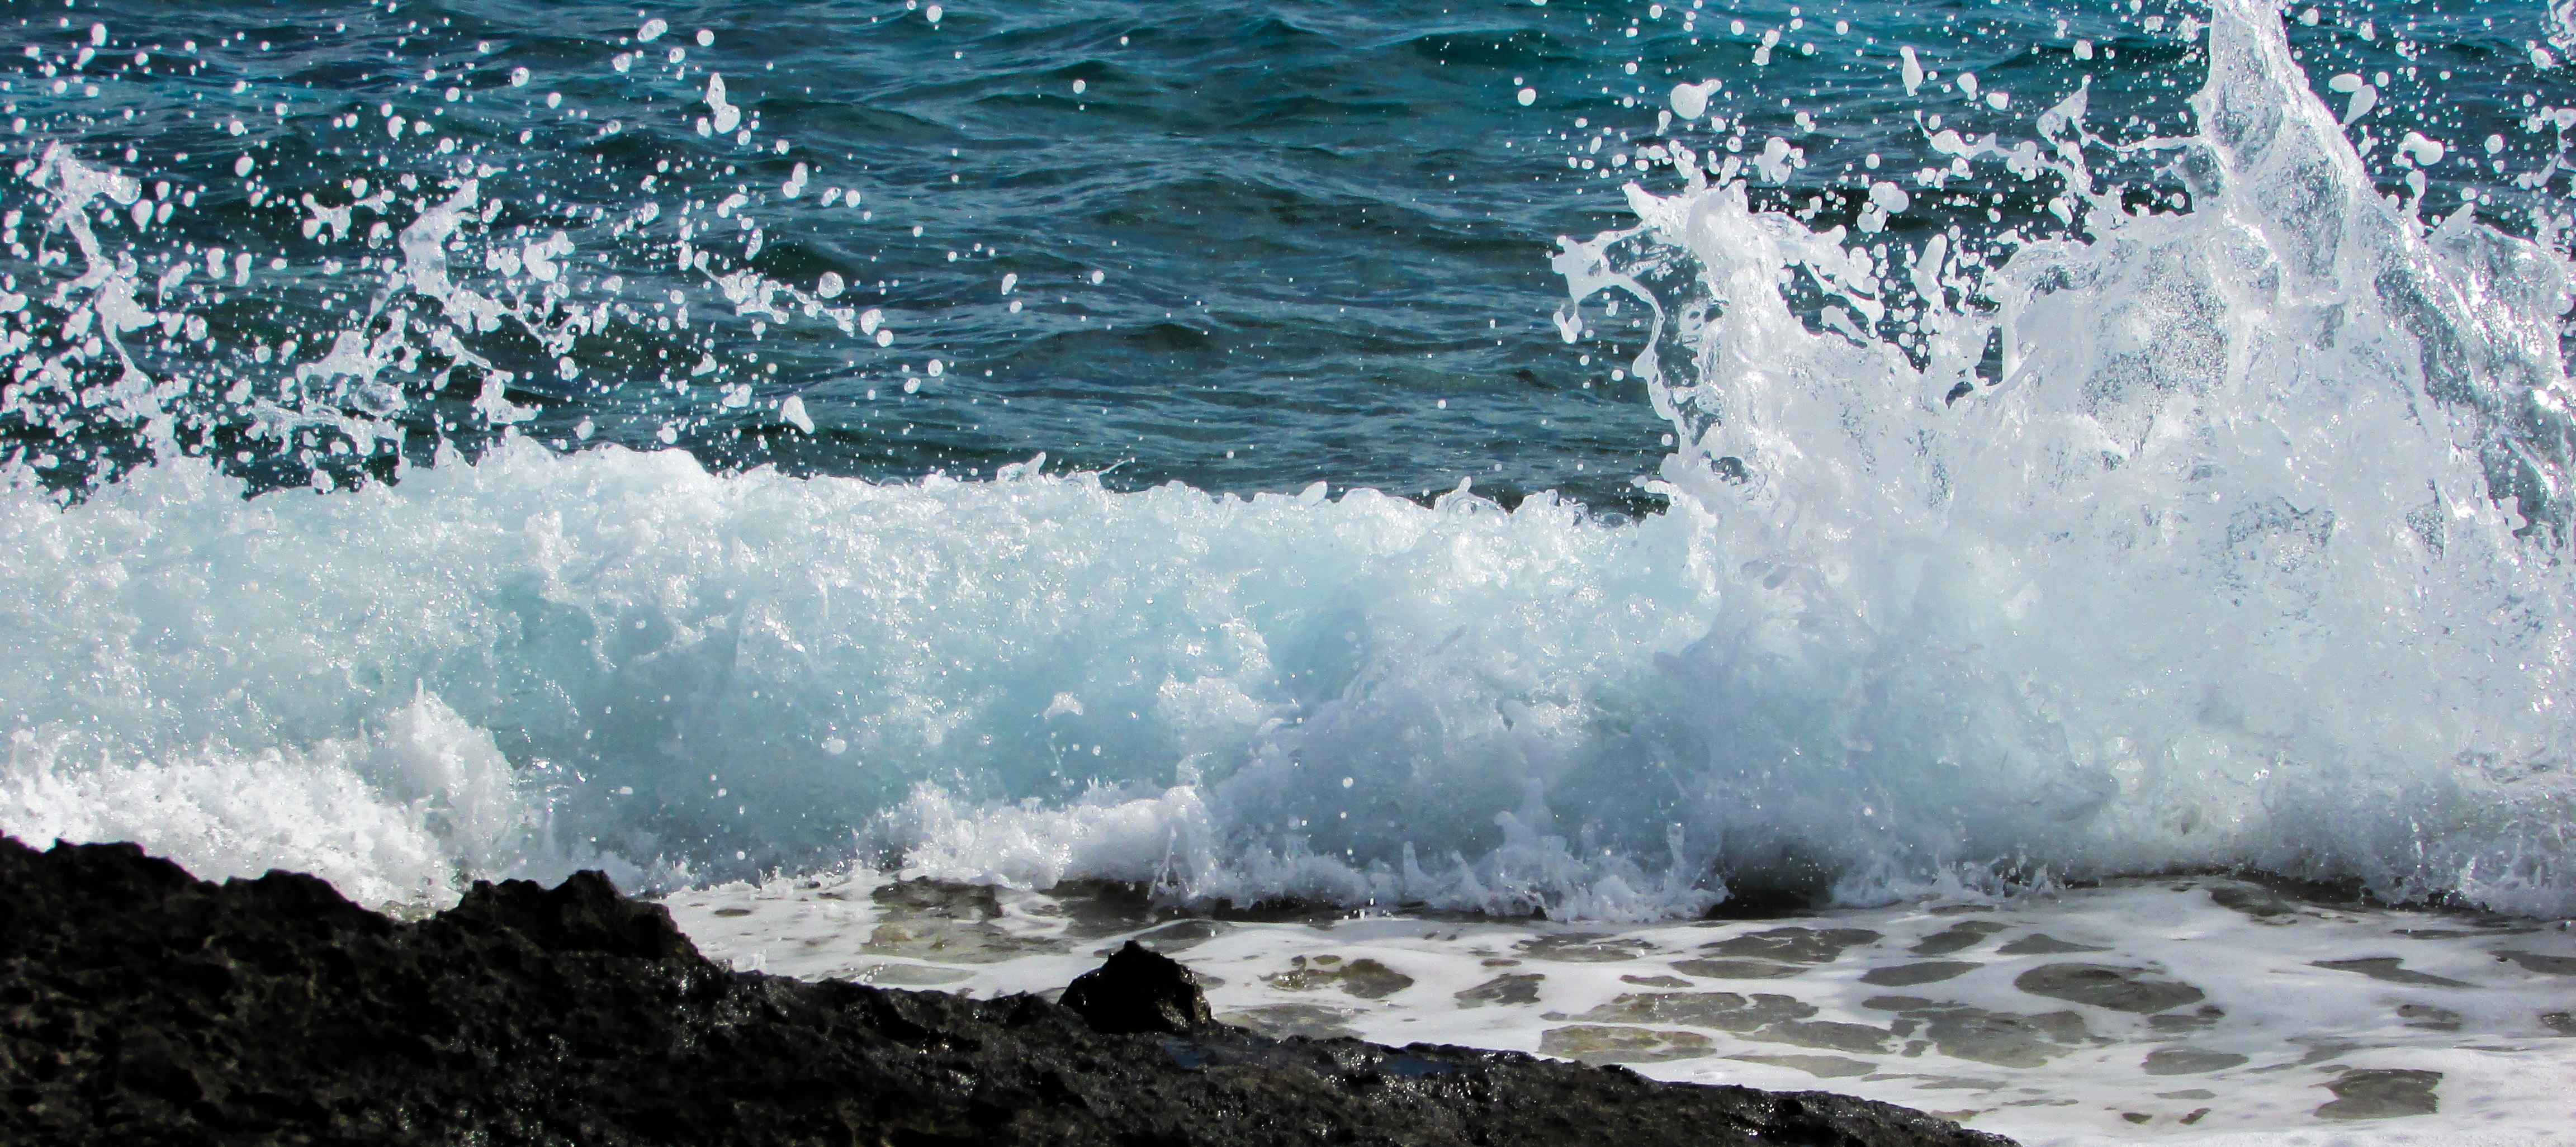
sea, coast, water, rock, ocean, liquid, shore, wave, foam, splash, spray, rapid, body of water, energy, water feature, smashing, wind wave